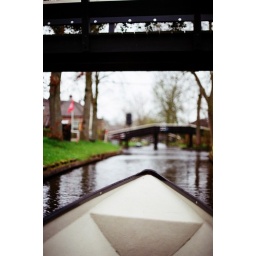
Giethoorn boat trip 4.8 x chilly sheep picnic in the car